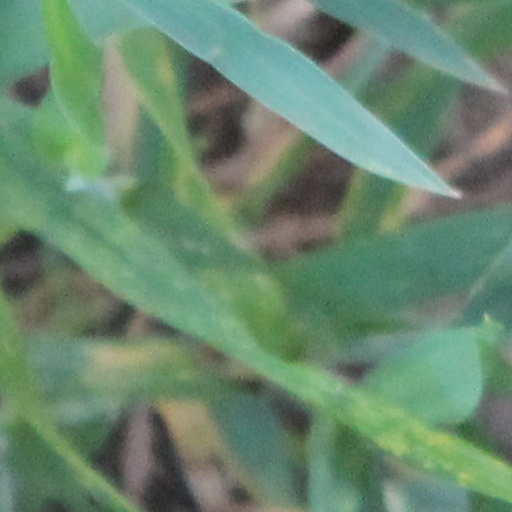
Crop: wheat